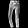
Label: Trouser